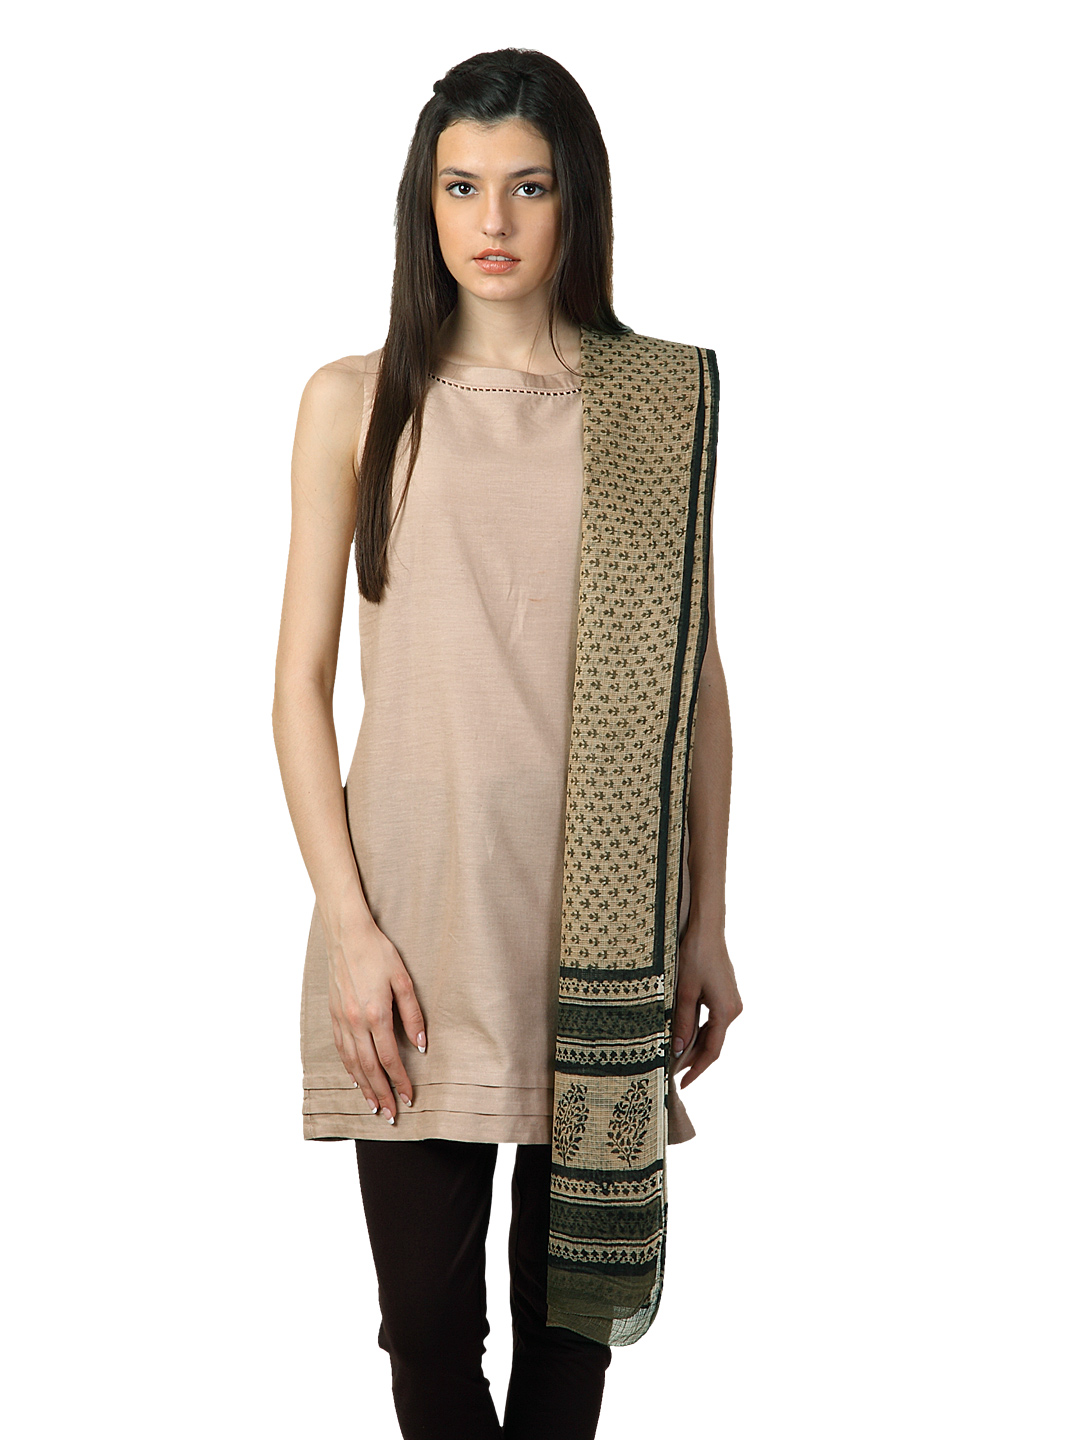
Fabindia Beige Kota Dupatta
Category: Apparel / Topwear / Dupatta
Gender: Women
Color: Beige
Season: Summer 2012
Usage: Ethnic